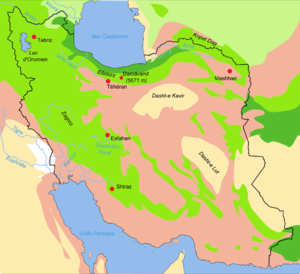
Étant donnée la grande taille du pays et les variétés climatiques dues à des facteurs divers les différences d'altitude, le niveau des précipitations et de l'évaporation, les types de sols etc. le territoire de l'Iran possède une grande quantité de biomes et de biotopes, ce qui revient à dire une importante variété dans la flore autochtone. Plus de 8 000 espèces y sont répertoriées ; les trachéobiontes y sont plus nombreux qu'en Europe centrale. La composition de la flore d'Iran est définie par quatre facteurs : le climat, la diversité phytogéographique, la topographie et l'intervention humaine.
L'Iran est situé en Asie, entre l'Irak, à l'ouest, et l'Afghanistan et le Pakistan, à l'est. Le pays dispose en outre de deux façades maritimes, sur la mer Caspienne, au nord, et sur le golfe Persique et le golfe d'Oman, au sud.
L’Iran, en forme longue la république islamique d'Iran, est un pays d'Asie de l'Ouest, historiquement appelé la Perse. Bordé au nord par la mer Caspienne, au sud-est par le golfe d'Oman et au sud par le golfe Persique, l'Iran partage des frontières avec le Turkménistan au nord-est, l'Afghanistan à l'est, le Pakistan au sud-est, l'Irak à l'ouest et la Turquie, l'Arménie et l'Azerbaïdjan au nord-ouest. Le pays couvre une superficie de 1 648 195 km².
Étant donnée la grande taille du pays et les variétés climatiques dues à des facteurs divers les différences d'altitude, le niveau des précipitations et de l'évaporation, les types de sols etc. le territoire de l'Iran possède une grande quantité de biomes et de biotopes, ce qui revient à dire une importante variété dans la flore et la faune autochtone.